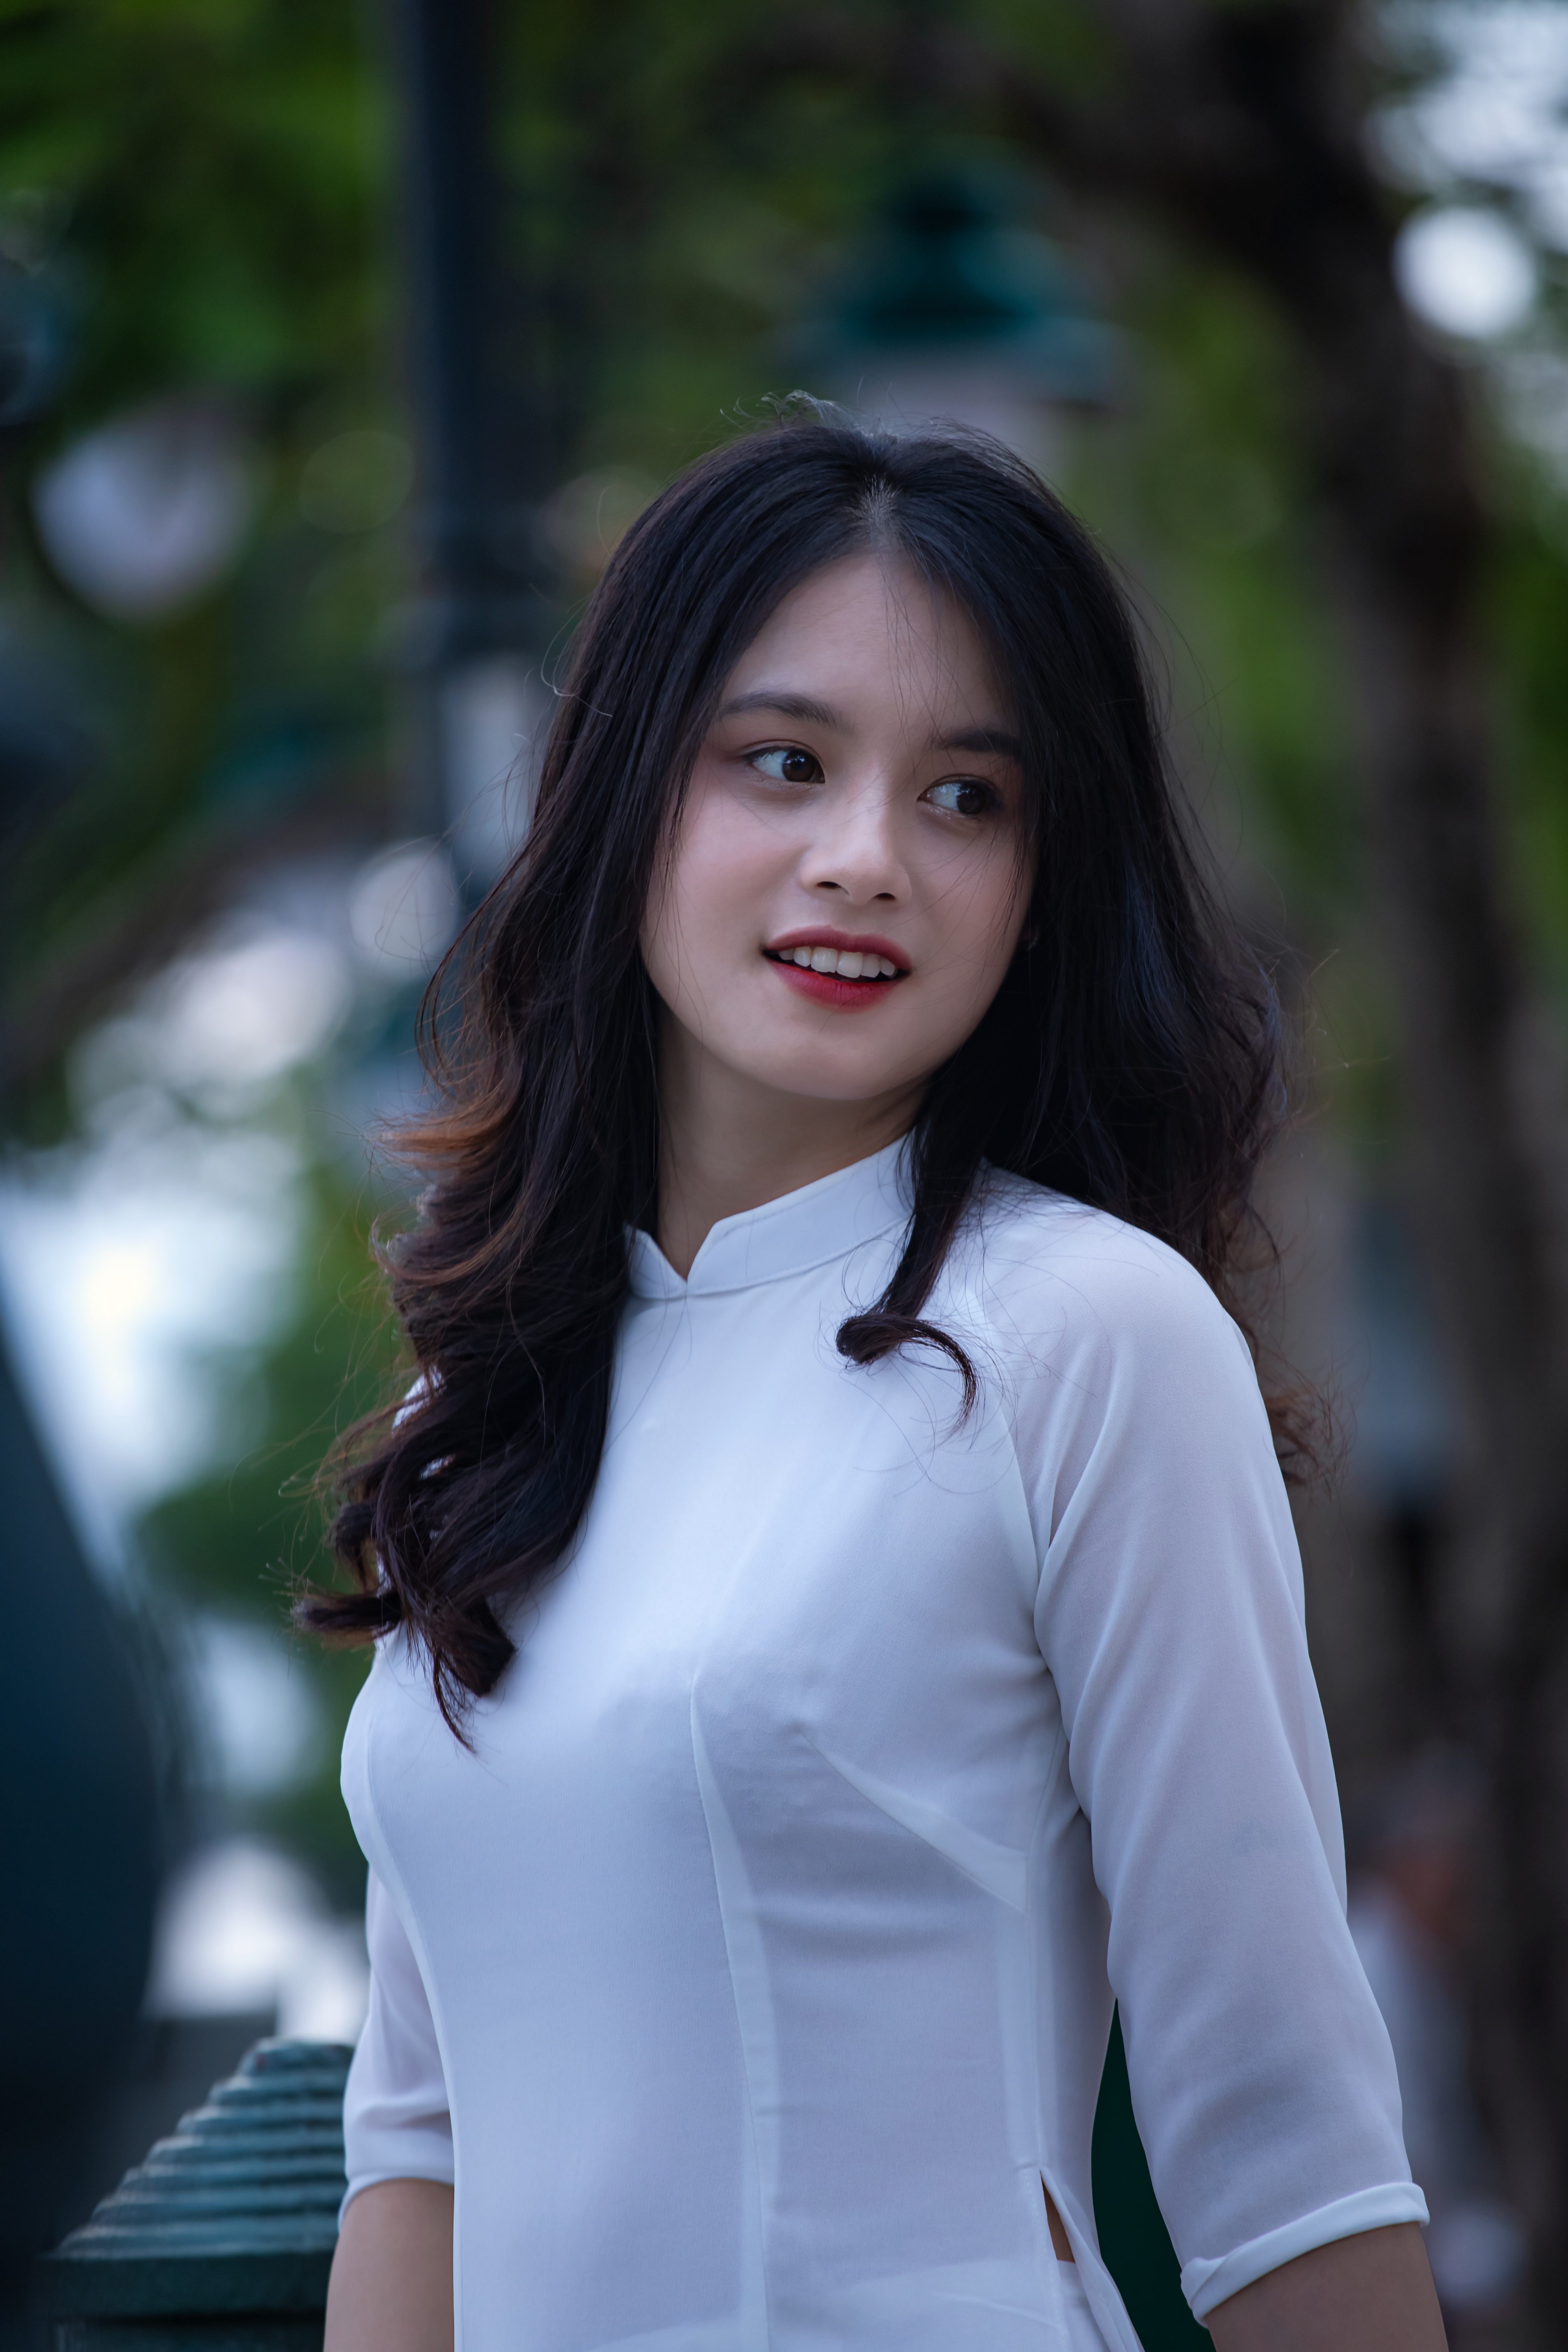
woman, hair, skin, smile, lip, hairstyle, shoulder, facial expression, flash photography, sleeve, gesture, waist, happy, black hair, trunk, long hair, electric blue, formal wear, blond, jersey, fashion design, fashion model, jewellery, brown hair, chest, thigh, event, t shirt, abdomen, sportswear, uniform, portrait photography, top, photo shoot, portrait, model, fun, belt